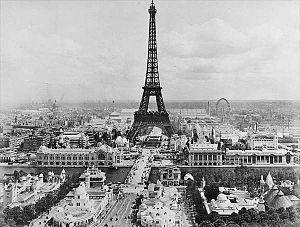
L'histoire de la tour Eiffel relate les origines et la construction du monument parisien.